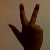
The image shows a hand gesture representing the number 3 in Indian Sign Language.